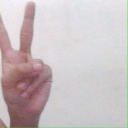
अक्षर: क